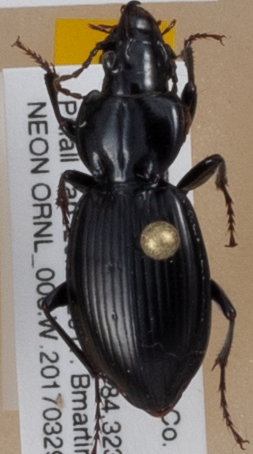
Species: Cyclotrachelus fucatus
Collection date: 2017-03-29 04:00:00
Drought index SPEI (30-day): -0.152
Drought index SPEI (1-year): -1.69
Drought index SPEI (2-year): -0.8